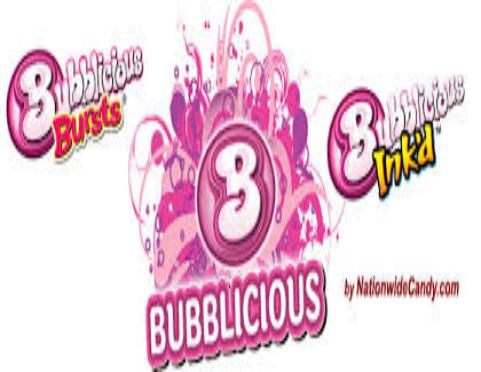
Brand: Bubblicious
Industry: Food